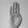
ASL letter: B